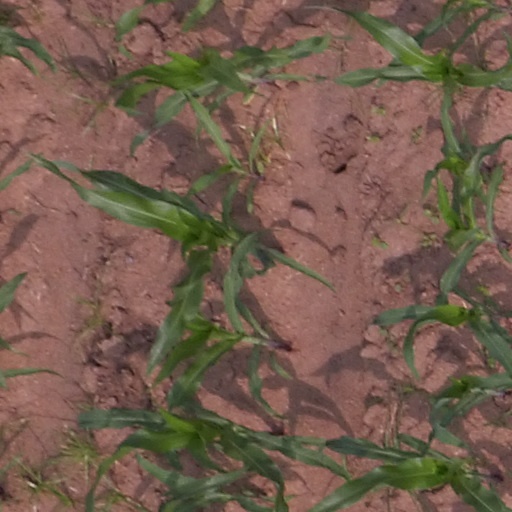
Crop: maize; corn